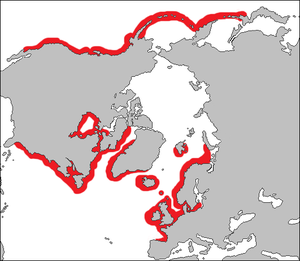
Cette liste commentée recense la mammalofaune au Groenland. Elle répertorie les espèces de mammifères groenlandais actuels et celles qui ont été récemment classifiées comme éteintes. Cette liste comporte 34 espèces réparties en six ordres et dix-sept familles, dont une est « en danger critique d'extinction », deux autres sont « en danger », six sont « vulnérables » et deux ont des « données insuffisantes » pour être classées.
Cette liste des mammifères au Québec est basée sur la « Liste de la faune vertébrée du Québec ». Elle comprend les espèces disparues dans l'histoire récente et les espèces introduites. Elle compte 97 espèces en neuf ordres : une espèce de didelphimorphes, dix espèces d'insectivores, huit espèces de chiroptères, trois espèces de lagomorphes, 25 espèces de rongeurs, 21 espèces de fissipèdes, cinq espèces d'artiodactyles, sept espèces de pinnipèdes et 17 espèces de cétacés.
Le phoque commun, ou veau marin, est un mammifère carnivore, de la famille des phocidés. Son espérance de vie peut atteindre 25 ans, pour le mâle, et 35 ans, pour la femelle ; elle varie fortement selon les zones de vie et les sous-populations ou sous-espèces.